Springfield Township, Lucas County, Ohio

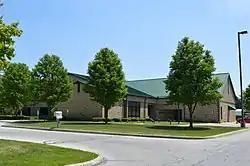
Township hall

The township is governed by a three-member board of trustees, who are elected in November of odd-numbered years to a four-year term beginning on the following January 1. Two are elected in the year after the presidential election and one is elected in the year before it. There is also an elected township fiscal officer, who serves a four-year term beginning on April 1 of the year after the election, which is held in November of the year before the presidential election. Vacancies in the fiscal officership or on the board of trustees are filled by the remaining trustees.